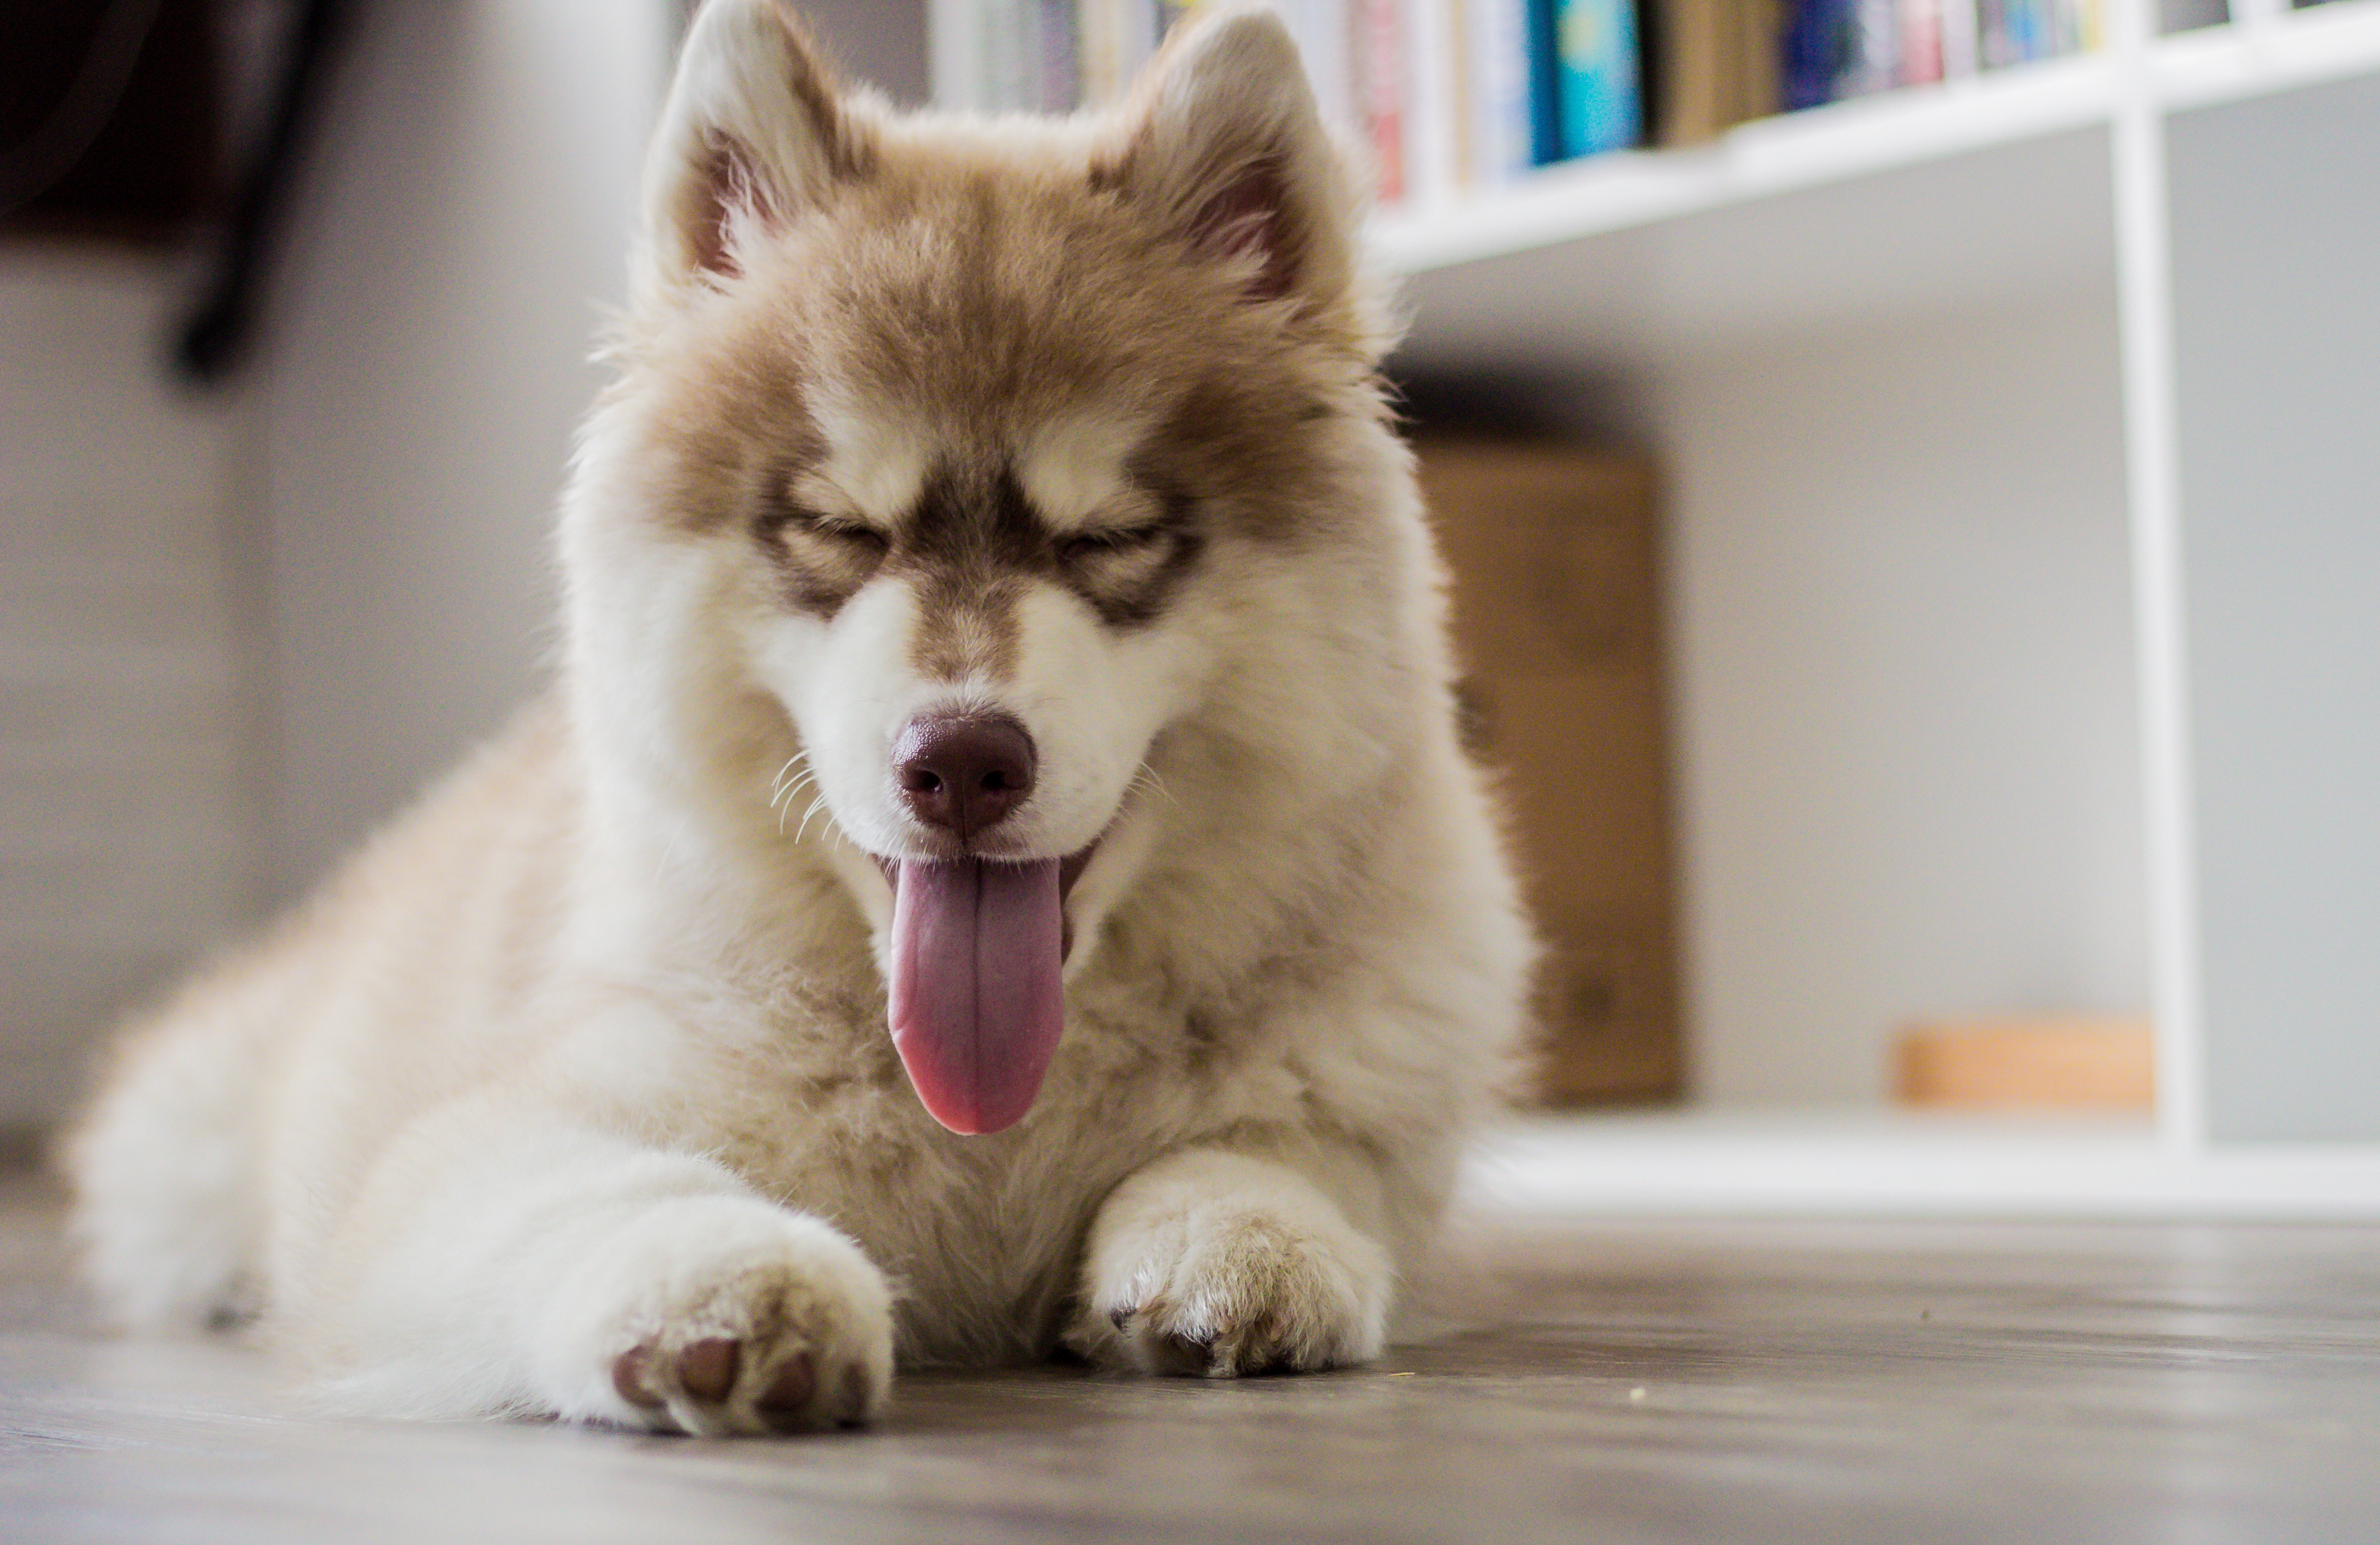
puppy, dog, cute, young, mammal, smiling, smile, husky, face, fun, happy, happiness, vertebrate, dog breed, samoyed, siberian husky, alaskan malamute, dog like mammal, dog breed group, greenland dog